Remittance man

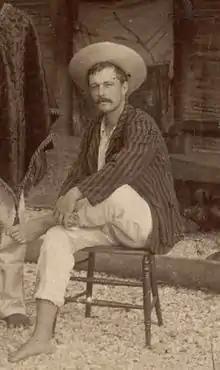
Jack Buckland

The 1892 novel "The Wrecker", written by Robert Louis Stevenson and his stepson Lloyd Osbourne, is a "South Sea yarn" featuring a "remittance man". In the book,